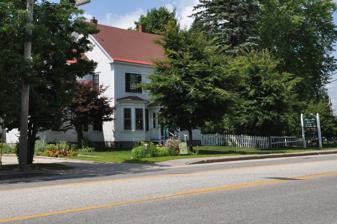
Building: McLaughlin House and Garden
Country: United States of America
Year built: 1851
Historic house in Maine, United States United States historic place McLaughlin House and Garden U.S. National Register of Historic Places U.S. Historic district Show map of Maine Show map of the United States Location 97 Main St., South Paris, Maine Coordinates 44°13′8″N 70°31′3″W / 44.21889°N 70.51750°W / 44.21889; -70.51750 Area 3.5 acres (1.4 ha) Built 1851 ( 1851 ) Architect Bernard McLaughlin Architectural style Greek Revival, Italianate NRHP reference No. 00001202 Added to NRHP October 27, 2000 The McLaughlin House and Garden are a historic house museum and associated specimen garden at 97 Main Street in South Paris, Maine .  The property includes a traditional New England connected farmstead with house, ell, and barn, all of which date to the mid-19th century, and a landscaped garden area developed beginning in the 1930s by Bernard McLaughlin that now houses more than 500 varieties of flowers.  It is one of a small number of such specimen gardens in the state, and was listed on the National Register of Historic Places in 2000.  The property is now owned by a local nonprofit organization, and is open to the public free of charge between May and October. Description and history The McLaughlin House is a 2 + 1 ⁄ 2 -story wood-frame structure, three bays wide, which is set close to busy Main Street in South Paris.  The main entrance is in the center bay, flanked by sidelight windows and topped by a fanlight, with a sheltering hood supported by heavy Italianate brackets.  The bay to the left of the entry has a projecting polygonal bay.  A two-story wing is recessed from the main block, and joins the house via a connecting ell to a period barn.  The wing and ell have an enclosed porch extending along the south facade.  The interior of the main block has woodwork that is transitional Greek Revival/Italianate in style. The house is believed to have been built c. 1851 by John Holmes, who purchased the land in that year, and sold it at a markedly higher price the following year.  It remained in the hands of members of the Holmes and Bicknell families until 1890, when it was acquired by Frederick Tribou.  Tribou's daughter Rena married Bernard McLaughlin in 1936, and the couple lived there until their deaths (hers in 1986, his in 1995).  The Tribous and McLaughlins did not farm the land, instead selling most of it off over time for development.  Bernard McLaughlin was an amateur horticulturalist, and he used tracts of the former agricultural lands of the property to build a landscaped specimen garden over a period of six decades.  A 1994 survey of the property identified more than 500 different species of plants, predominantly irises and lilacs, although other annual and perennial flowers and woodland plants are also represented in the collection.  Although McLaughlin was an amateur, this collection has come to have some importance in Maine as one of only three such gardens statewide. Although McLaughlin's will stipulated that the property be sold off, local preservationists banded together to preserve the property. The property is open to the public free of charge between May and October; guided tours are available for a fee, and its facilities are available for rental. See also National Register of Historic Places listings in Oxford County, Maine References